Laurie Daley

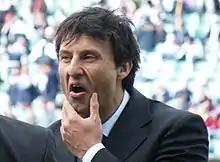
Laurie Daley working for the Nine Network

In September 2007, Daley left his commentary position with Fox Sports and signed a contract with the Nine Network to co-present much of their rugby league coverage, from appearing on the weekly rugby league topic show "The Footy Show", to commentating on Nine's weekend league coverage.